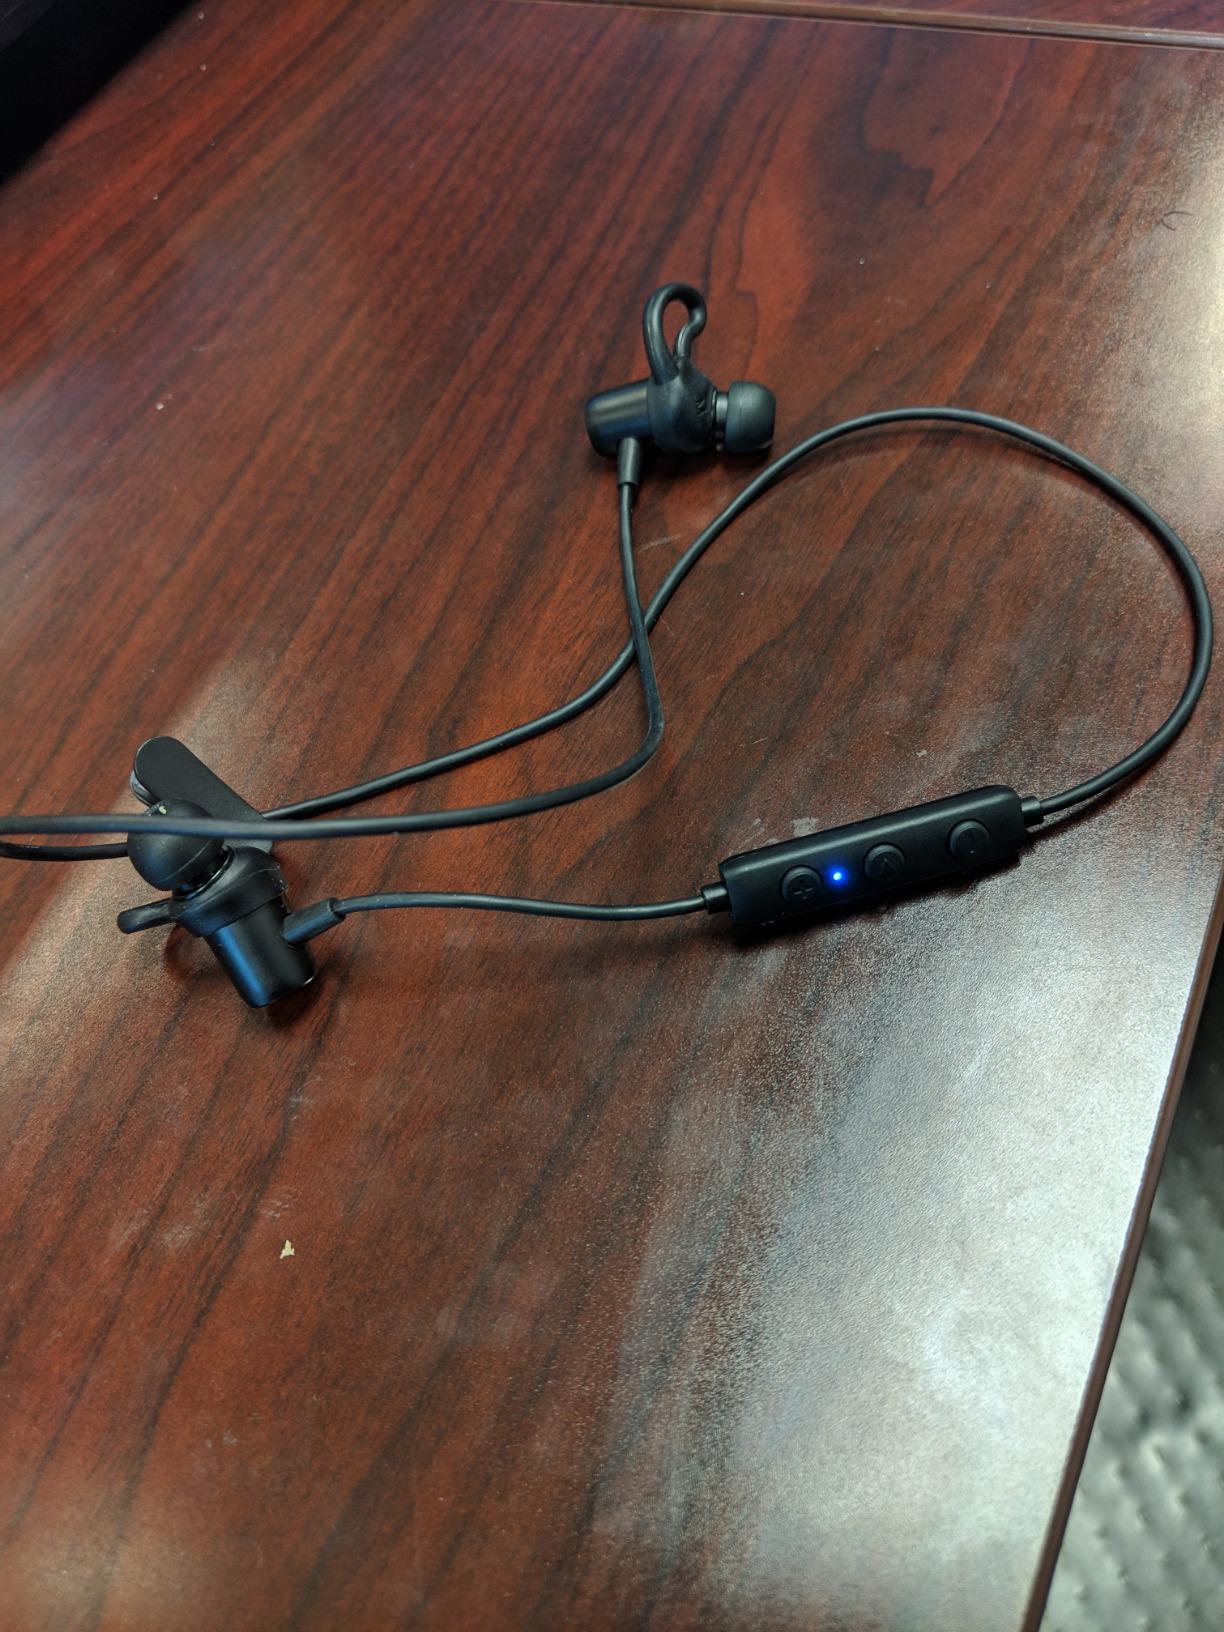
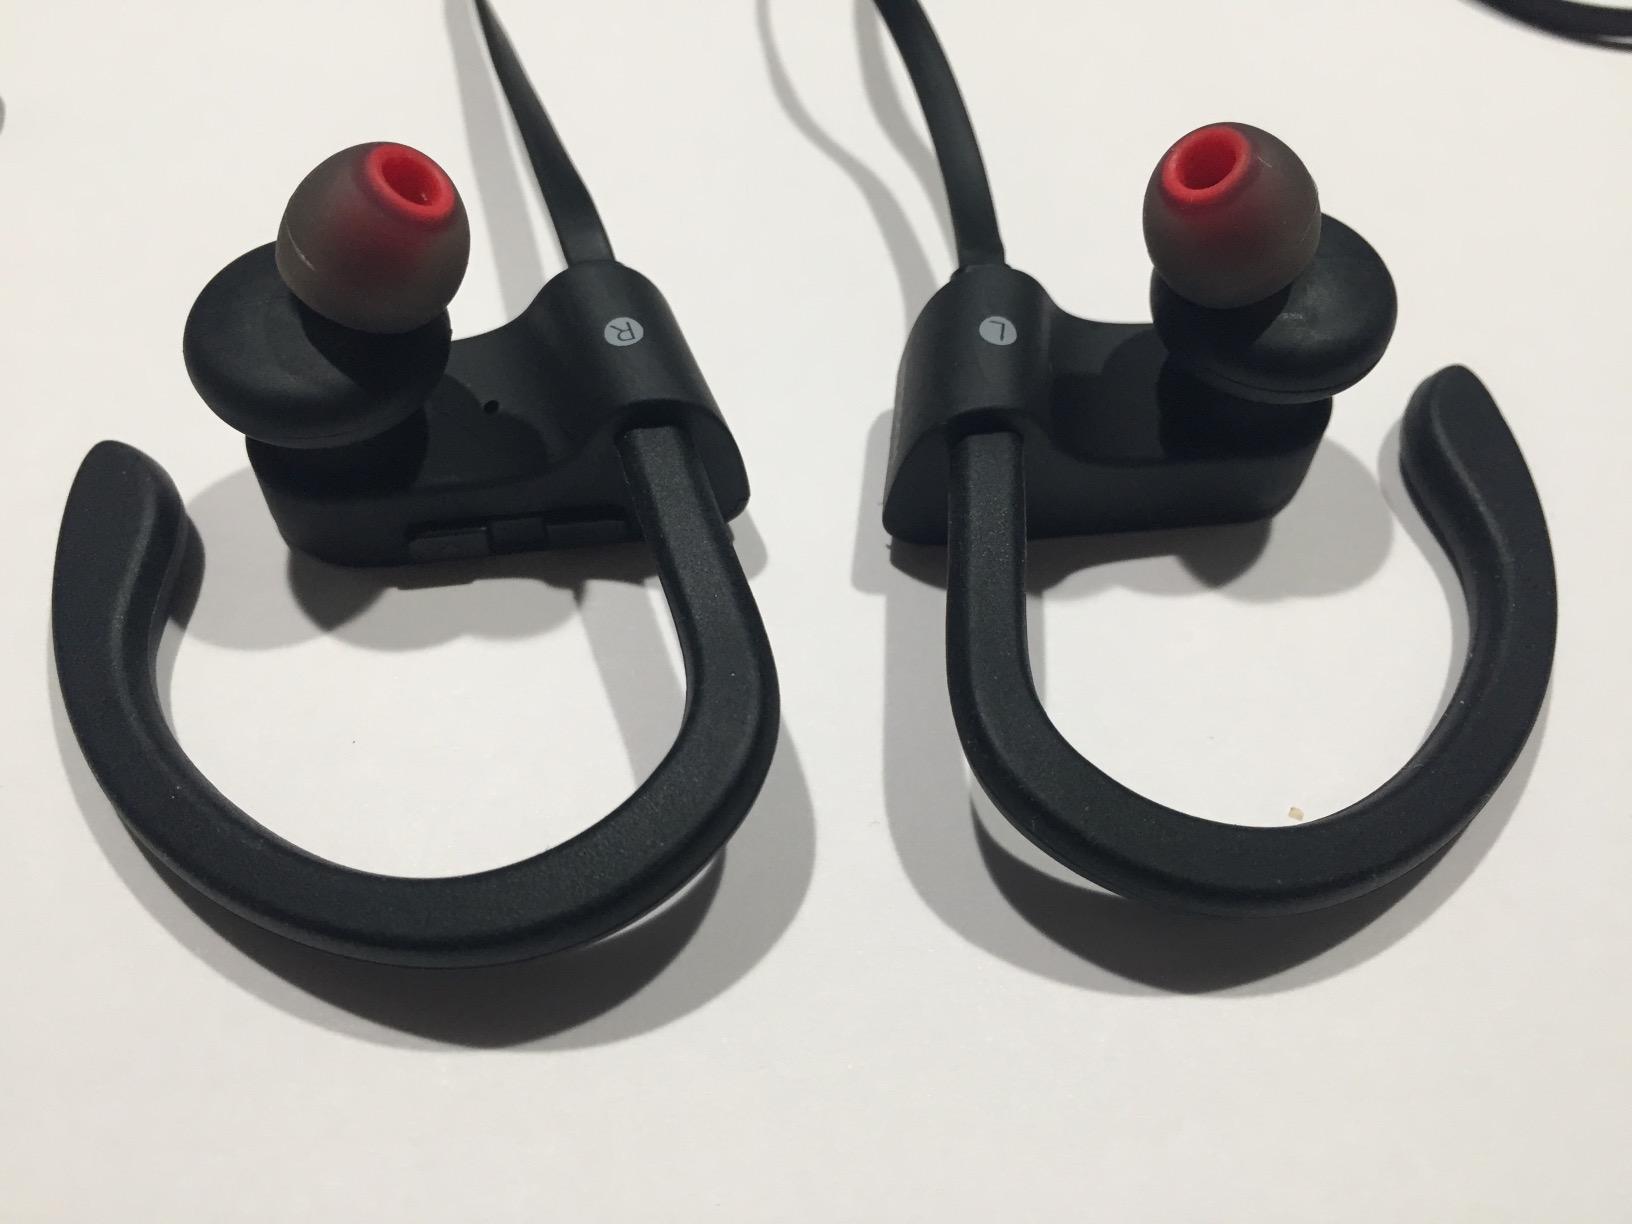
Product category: headphones
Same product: no